Crime and violence in Latin America

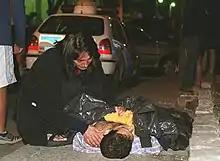
The scene of a murder in Rio de Janeiro. More than 800,000 people were murdered in Brazil between 1980 and 2004.

Brazil is one of the countries that has the largest inequality in terms of the gap between the very wealthy and the extremely destitute. A huge portion of the population lives in poverty. According to the World Bank, "one-fifth of Brazil's 173 million people account for only a 2.2 percent share of the national income. Brazil is second only to South Africa in a world ranking of income inequality.